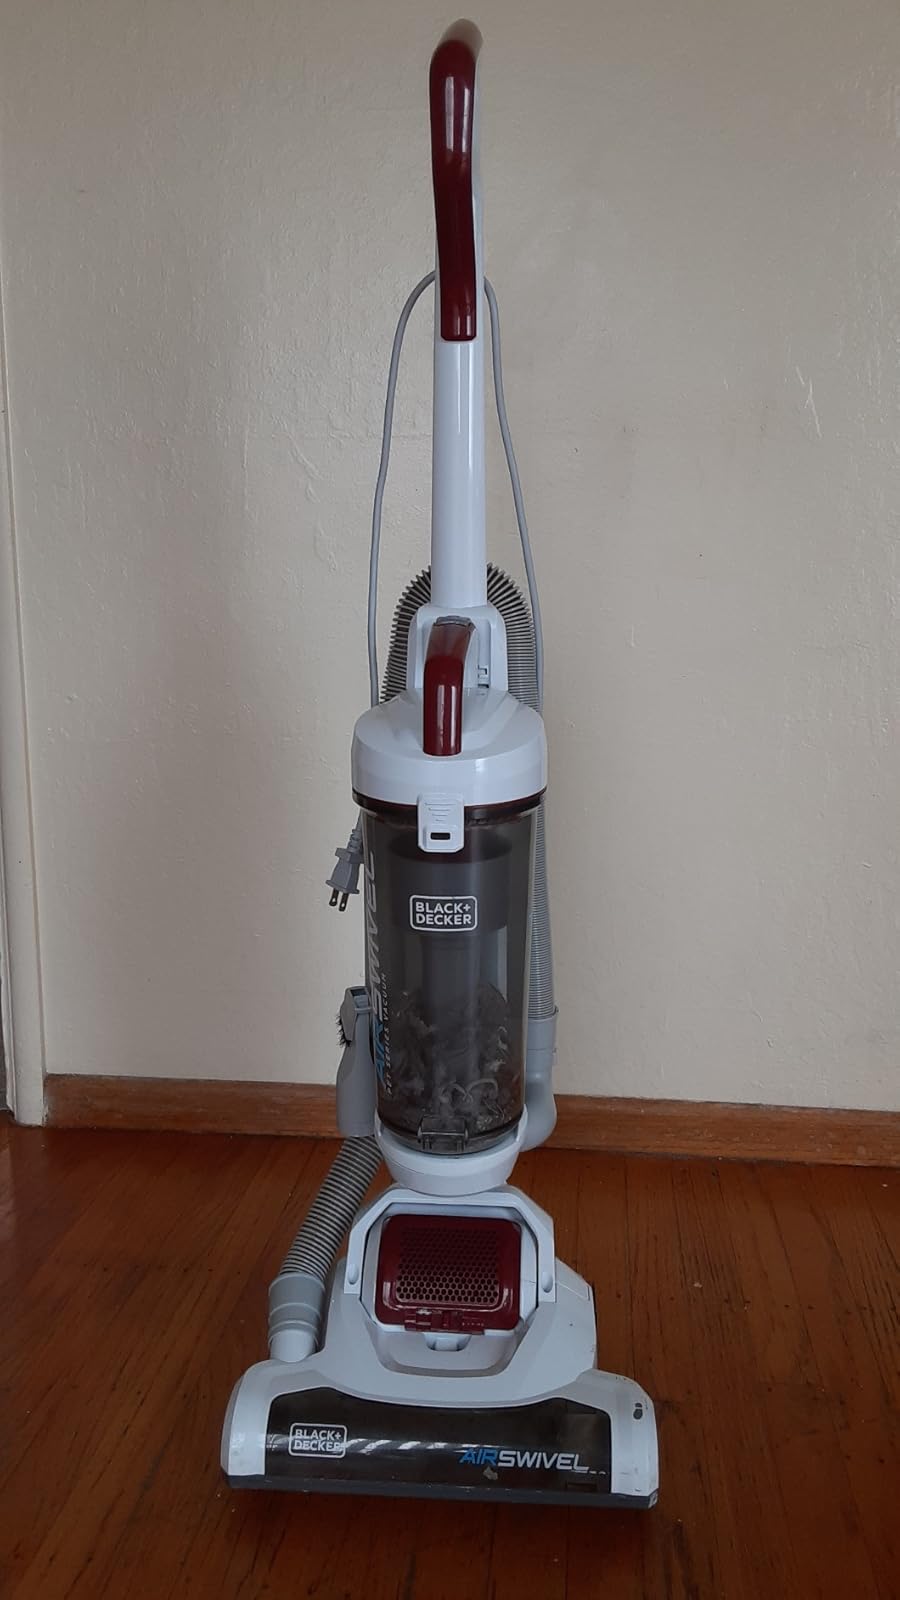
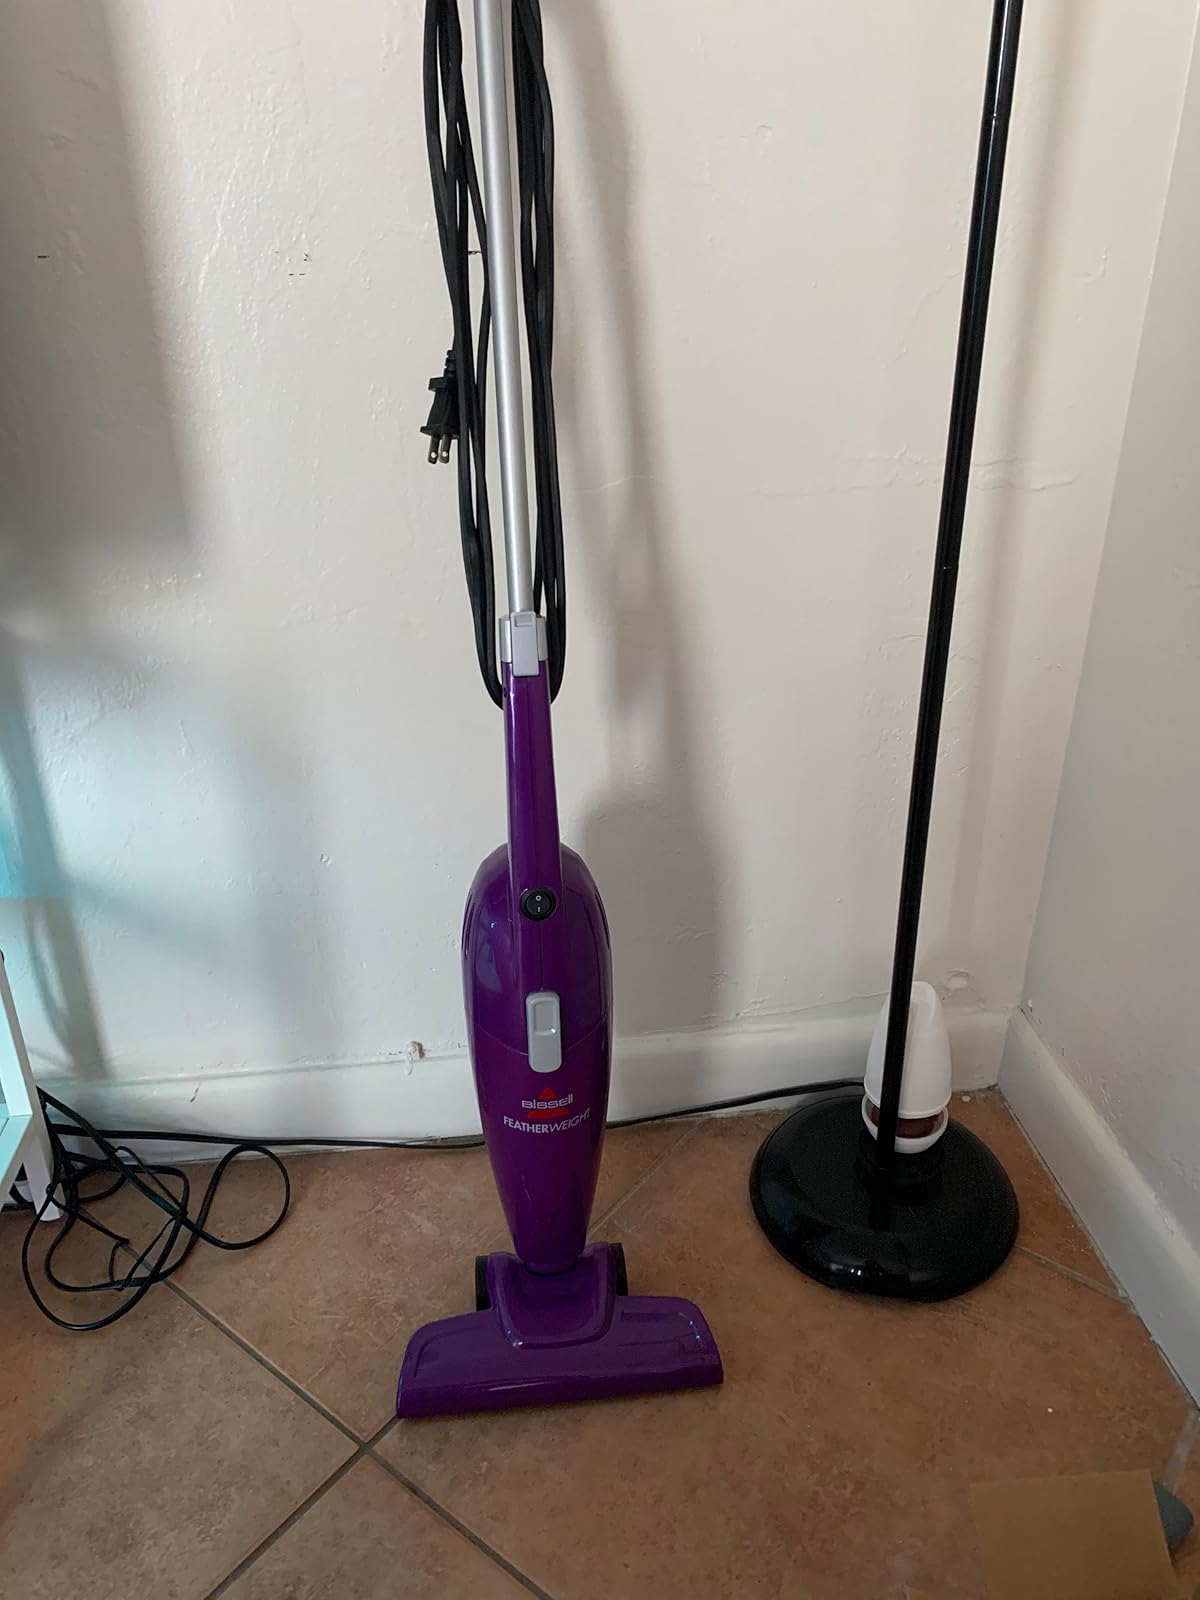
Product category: items_vacuum
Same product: no